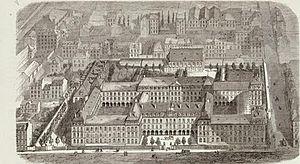
Lycée F1
Le lycée François-Iᵉʳ est un lycée du Havre appartenant à l'académie de Rouen.